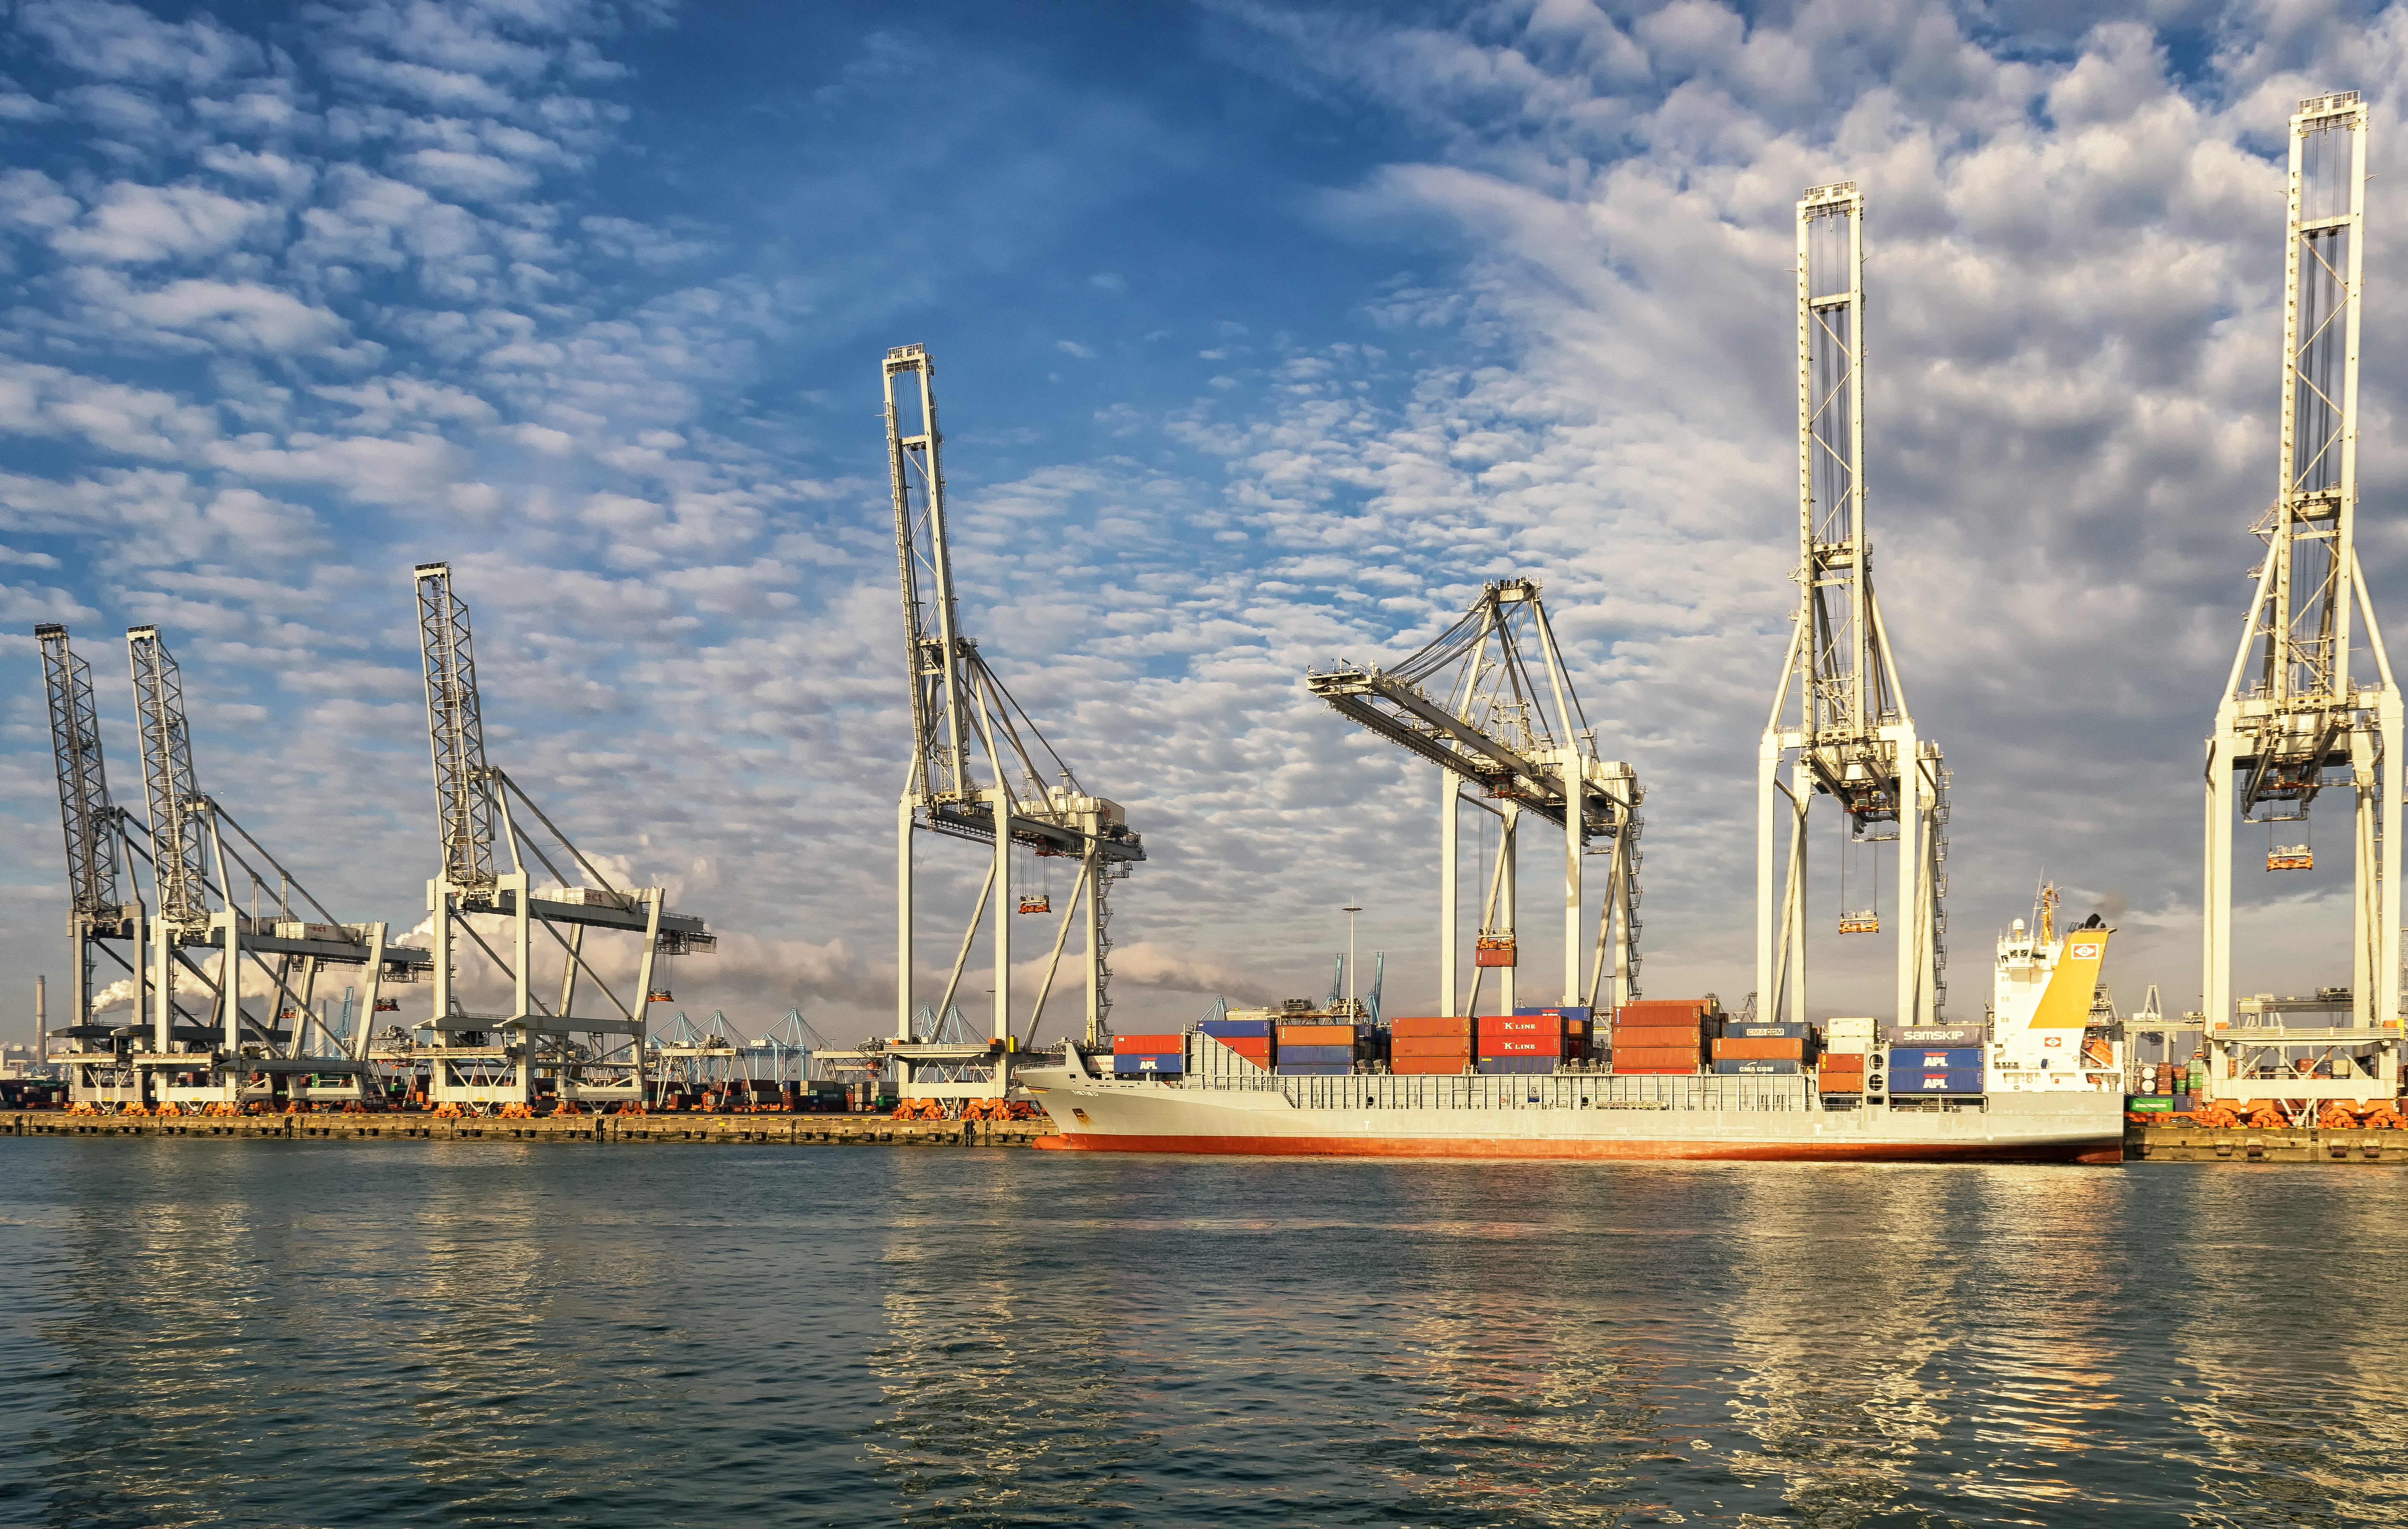
sea, water, dock, sky, boat, ship, transport, vehicle, mast, harbor, blue, marina, port, holland, netherlands, clouds, rotterdam, container, infrastructure, cargo, cranes, crane, freighter, watercraft, north sea, delete, discharge, freight transport, construction equipment, inland port, jackup rig, offshore drilling, crane vessel floating, eur port